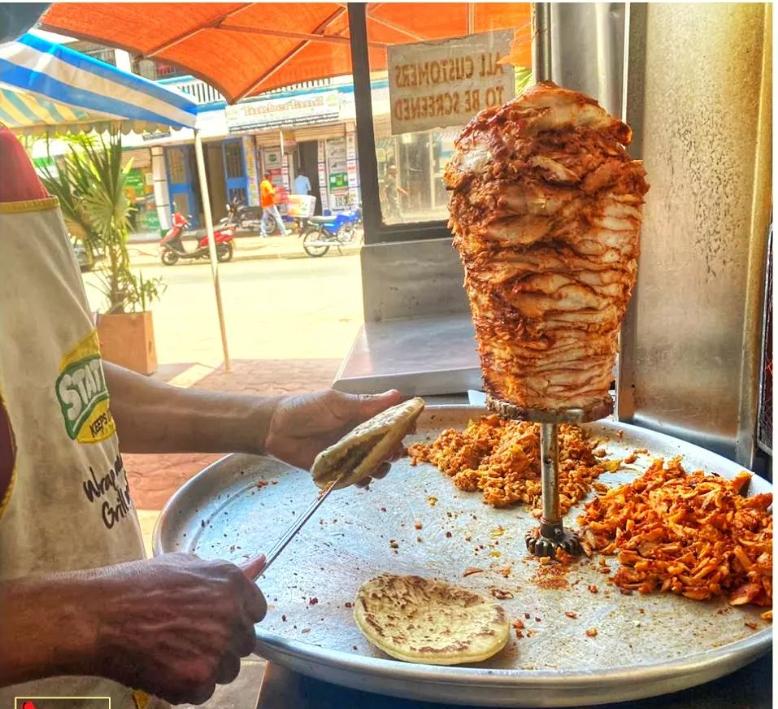
Barabara kukionekana mtu anayesimama kando ya pikipiki mwingine akiingia kwa milango. Chandarua cha rangi nyeupe na rangi ya samawati kilichoshimiliwa na chuma. Kwa ukaribu mtu aliyeshikwa kisu shawarma iliyodungwa kwenye chuma nyingine ikidondoka chini kwa sini.